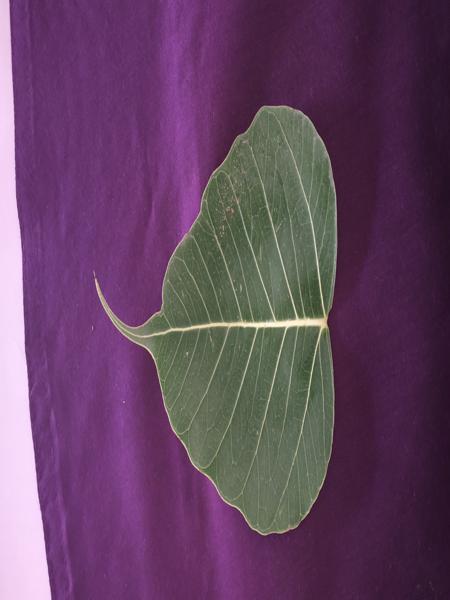
Plant: Arali